Military

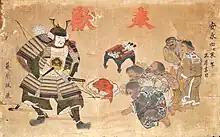
Samurai, member of the Japanese warrior caste

As with any occupation, since ancient times, the military has been distinguished from other members of the society by their tools: the weapons and military equipment used in combat. When Stone Age humans first took flint to tip the spear, it was the first example of applying technology to improve the weapon. Since then, the advances made by human societies, and that of weapons, has been closely linked. Stone weapons gave way to Bronze Age and Iron Age weapons such as swords and shields. With each technological change was realized some tangible increase in military capability, such as through greater effectiveness of a sharper edge in defeating armour, or improved density of materials used in manufacture of weapons.